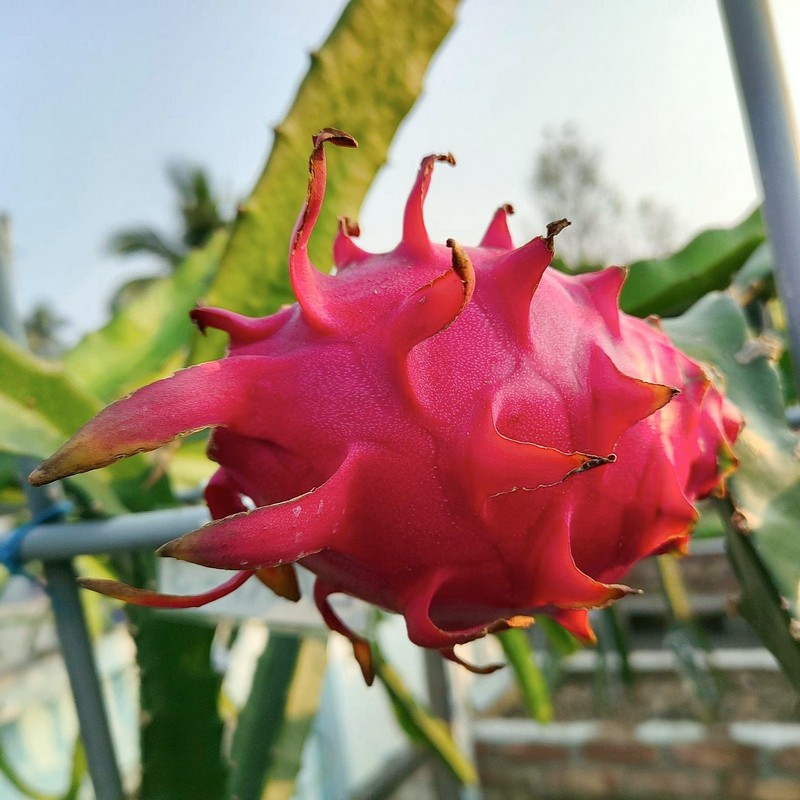
Label: Fresh Dragon Fruit